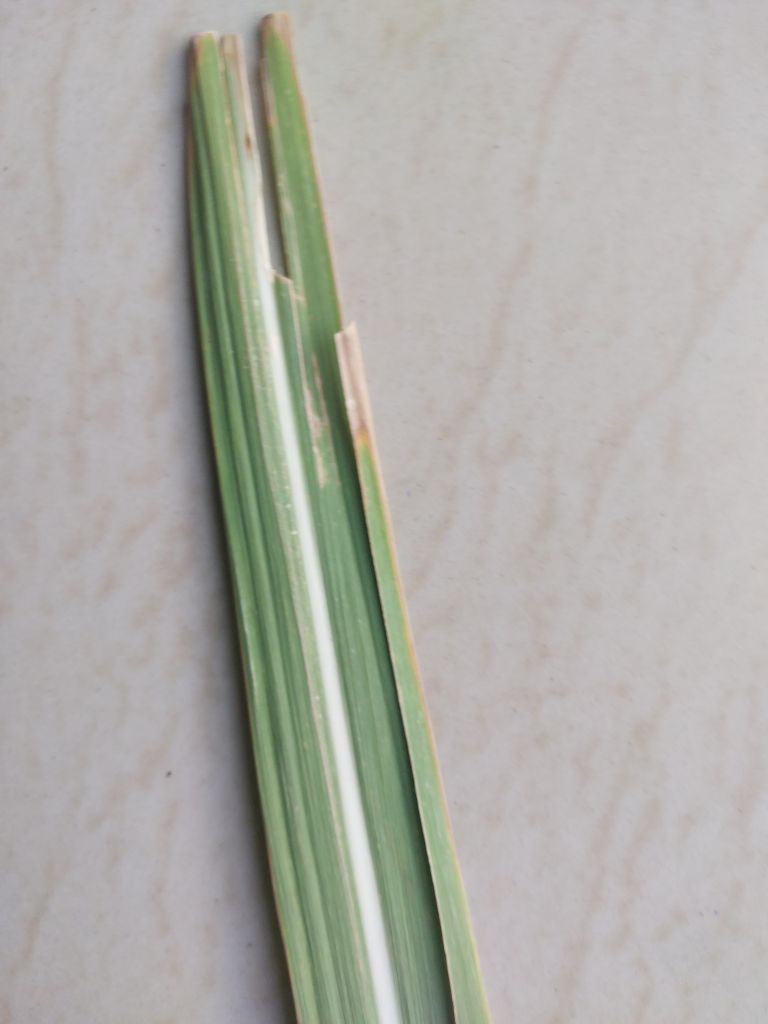
Label: Brown Spot